Justin Wilson (racing driver)

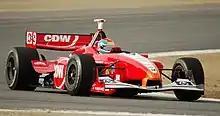
Wilson during pre-season testing for the 2007 Champ Car season

The Newman/Haas, Forsythe and RuSPORT teams were interested in Wilson for the 2007 season. He signed a "multi-year" contract with RuSPORT in January 2007. Wilson was persuaded to remain there after his race engineer Todd Malloy left and limitations in the team's budget saw his assistant Mike Talbott promoted. Driving the No. 9 Panoz DP01-Cosworth XFE he achieved eight top-ten finishes and two pole positions at the Champ Car Grand Prix of Portland and the San Jose Grand Prix at Redback Raceway after ten rounds. Wilson led most of the Bavaria Champ Car Grand Prix for his solitary victory of the season. He ended his CCWS career with consecutive top-ten finishes in the final two rounds to be runner-up in the drivers' championship with 281 points. Wilson won the Greg Moore Legacy Award for the second successive year.